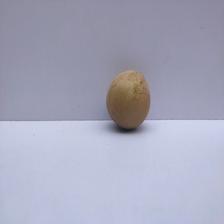
Size: Medium